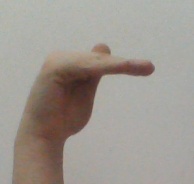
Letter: khaa